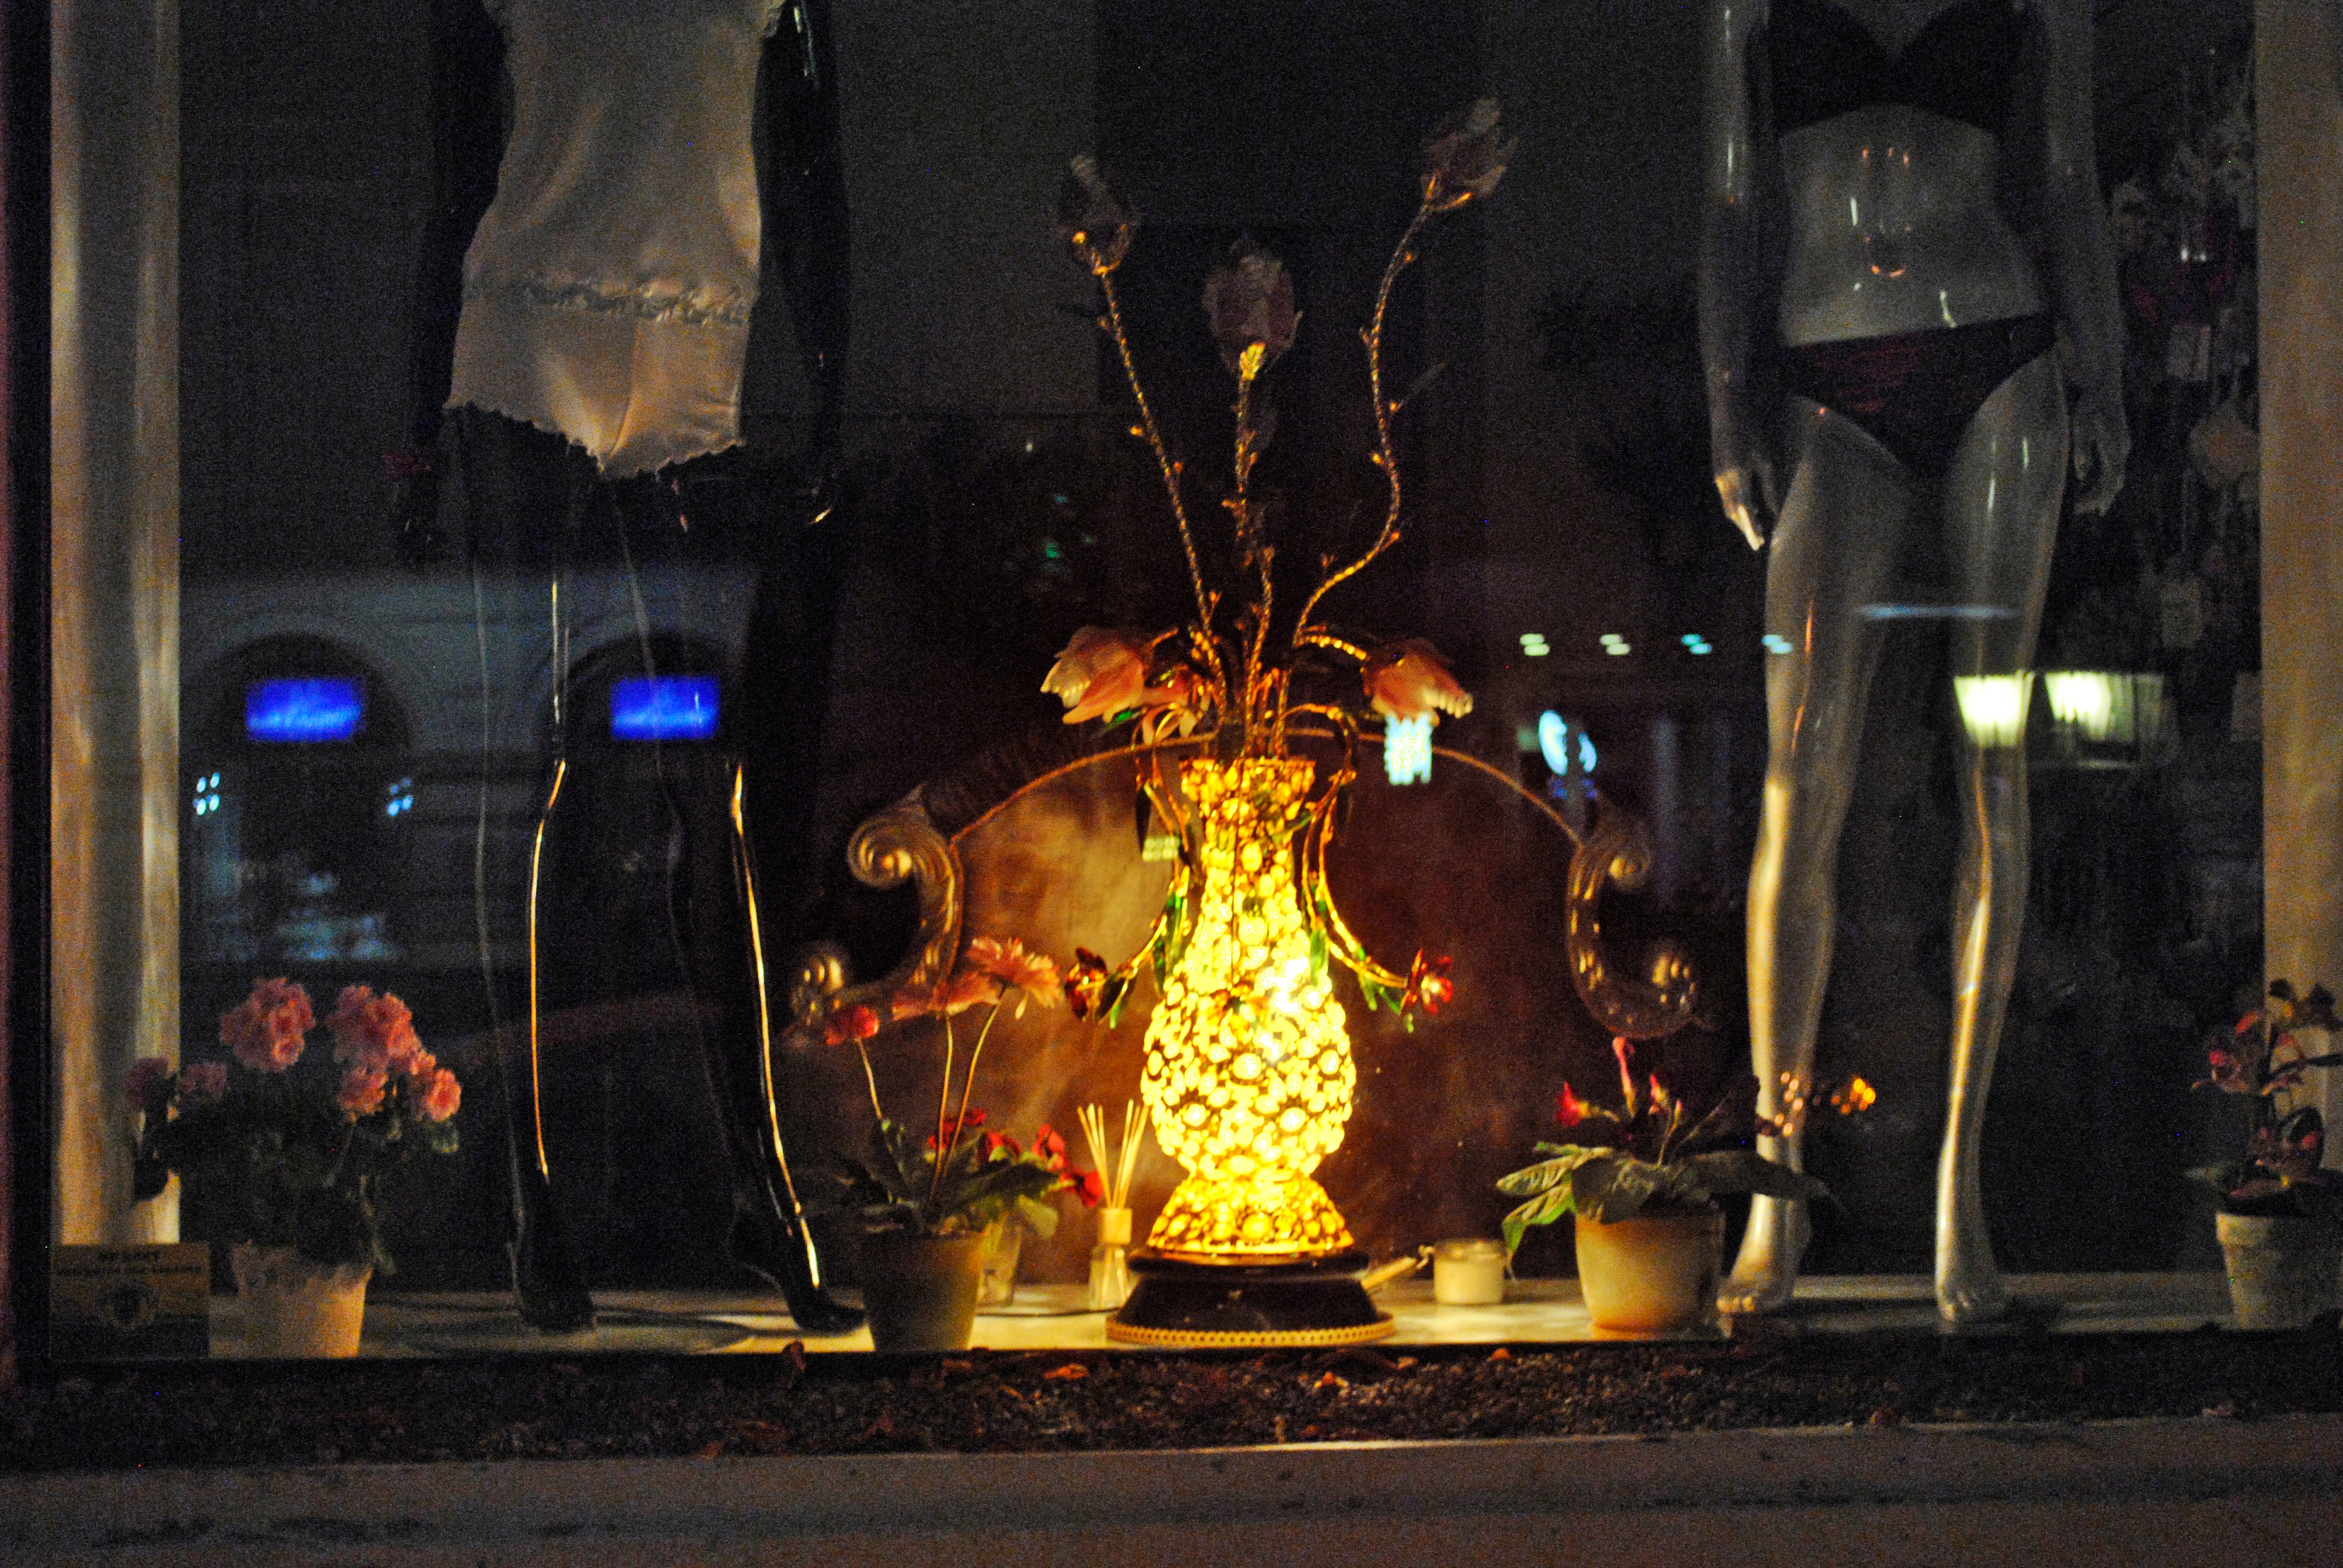
light, night, fire, darkness, lighting